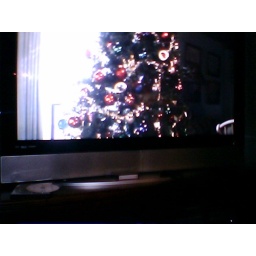
a photo of the television showing a video of the Christmas tree, which is located just behind him in real life